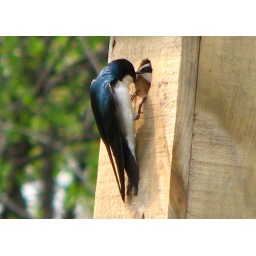
There was a lot of tree swallow interest in this box today